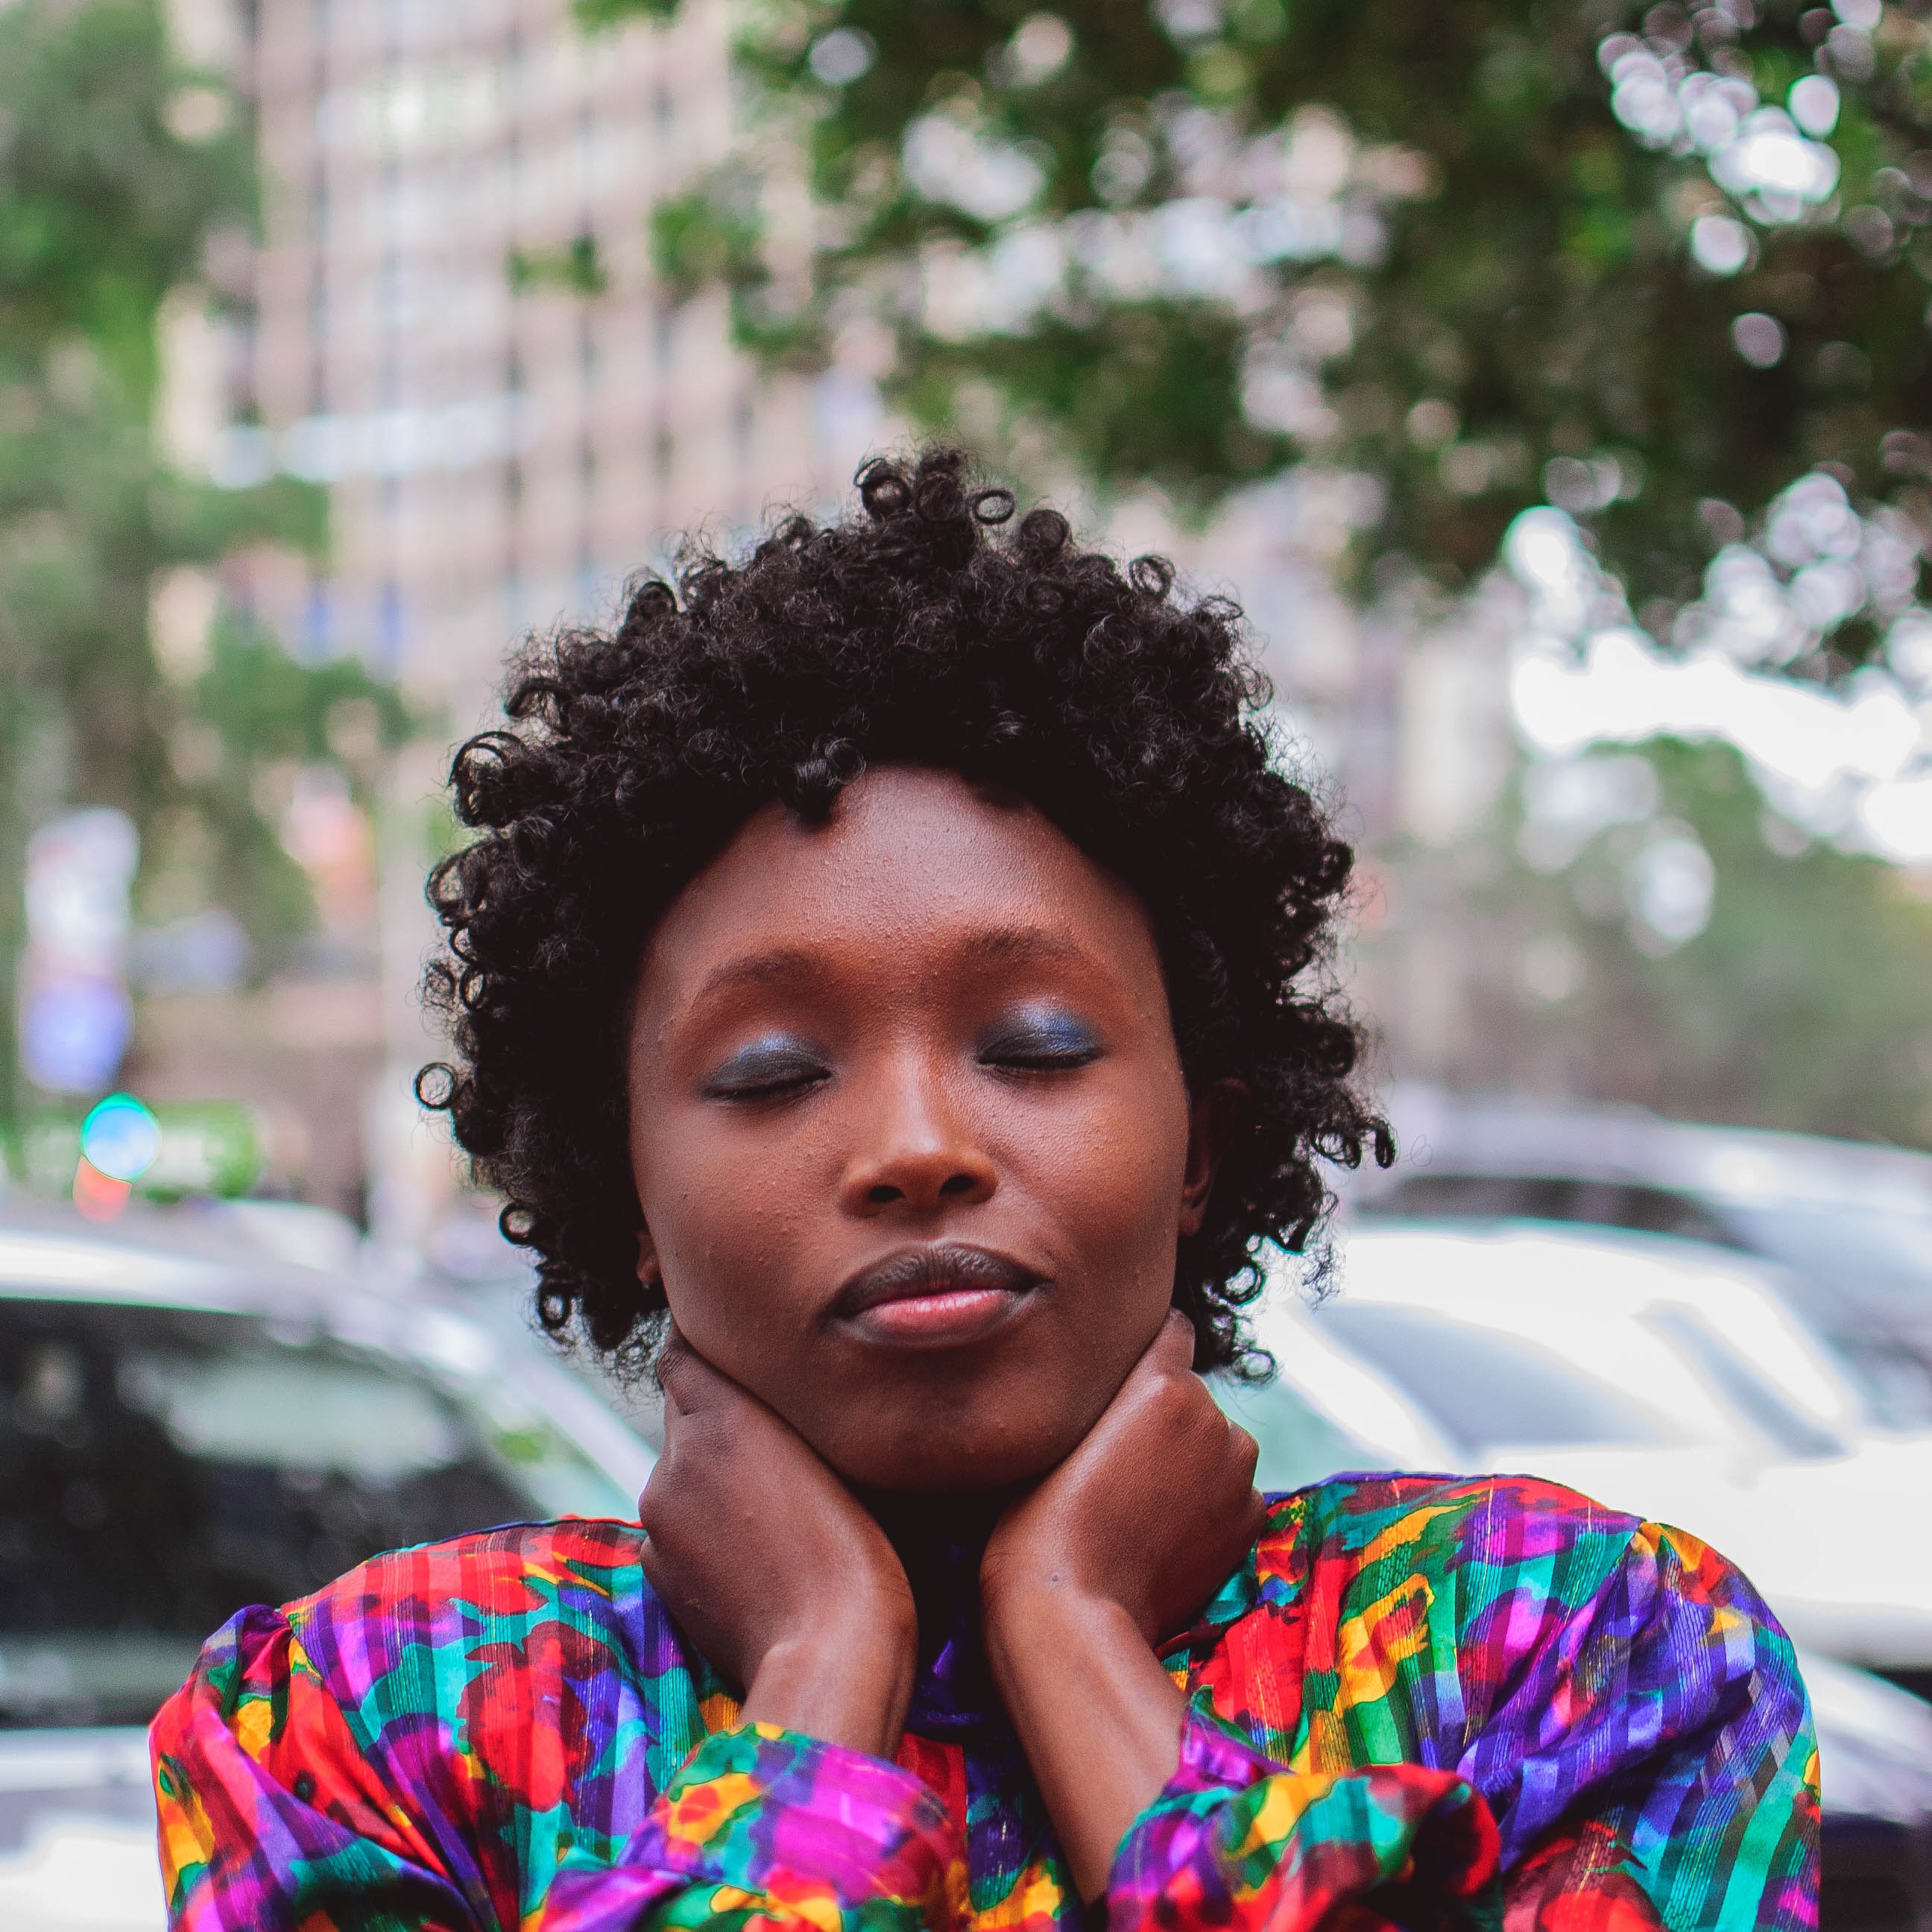
hair, face, afro, people, hairstyle, head, beauty, black hair, lip, human, jheri curl, forehead, fun, smile, adaptation, photography, vacation, S curl